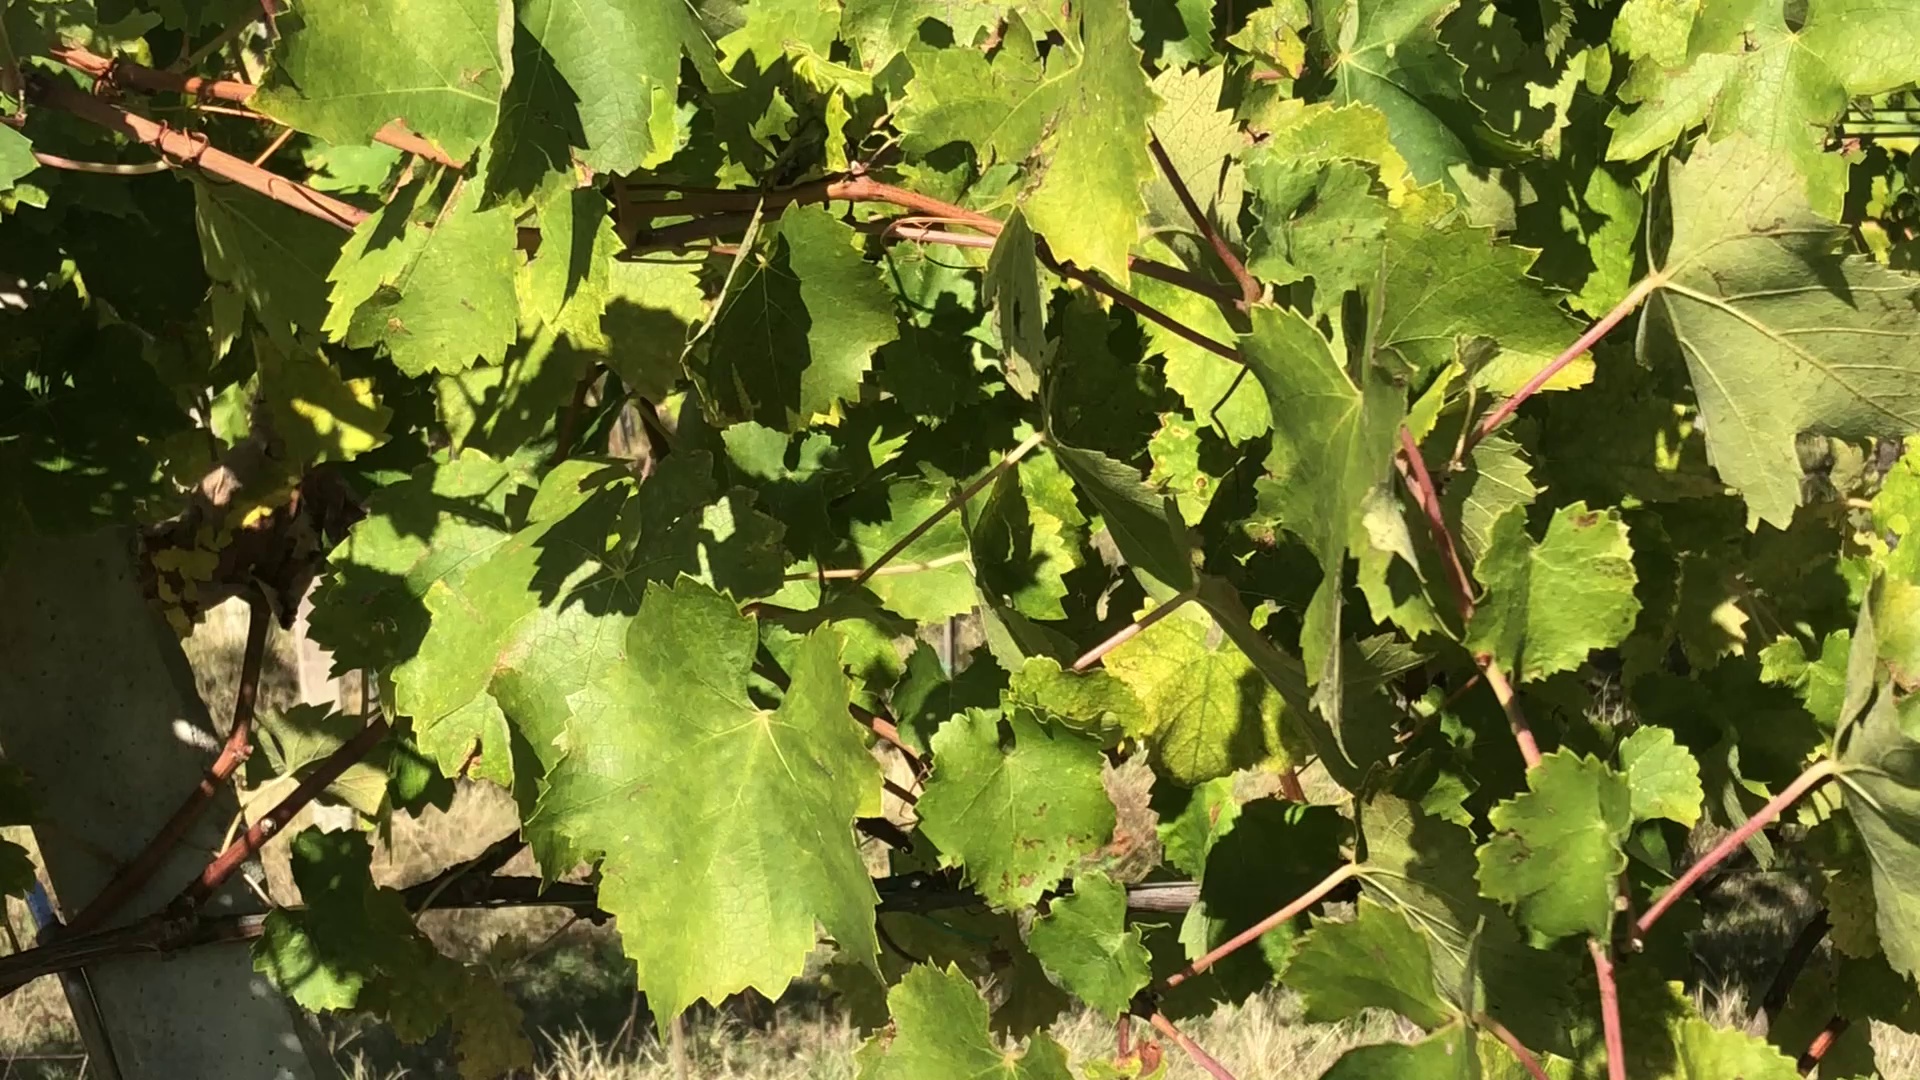
Label: healthy